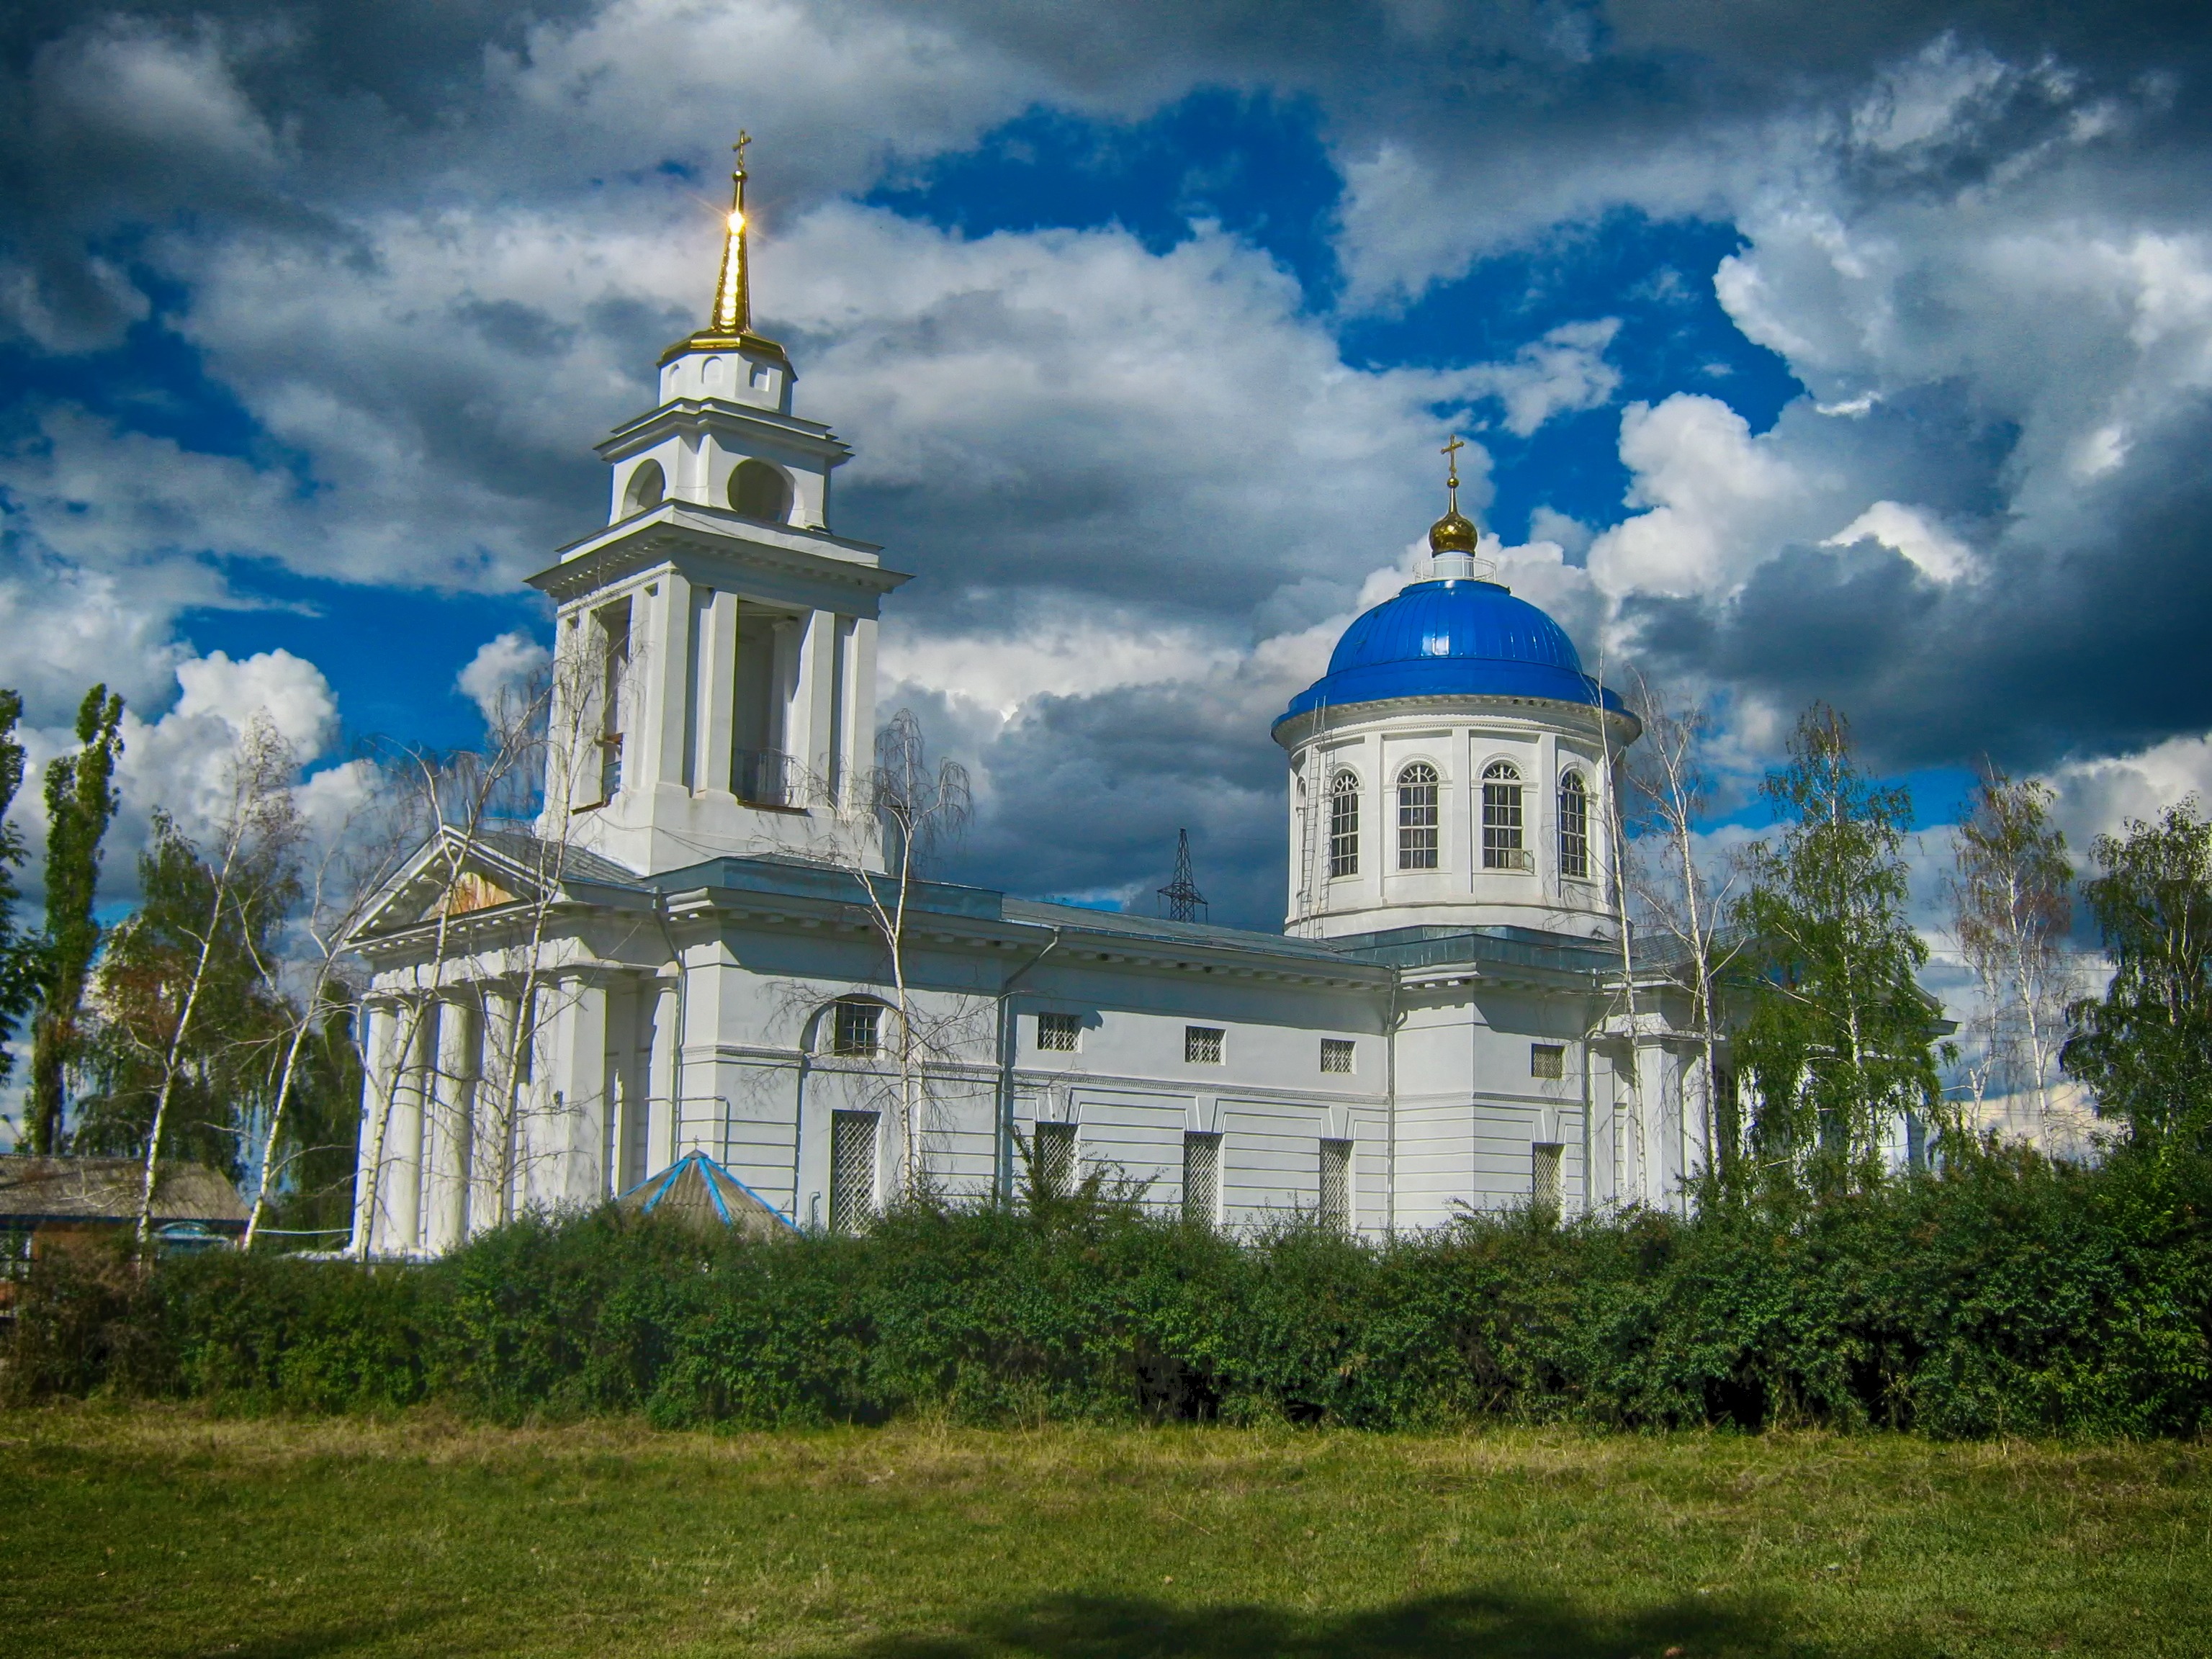
landscape, nature, grass, architecture, sky, building, chateau, summer, spring, tower, scenic, landmark, church, cathedral, place of worship, trees, outside, hdr, clouds, monastery, estate, russia